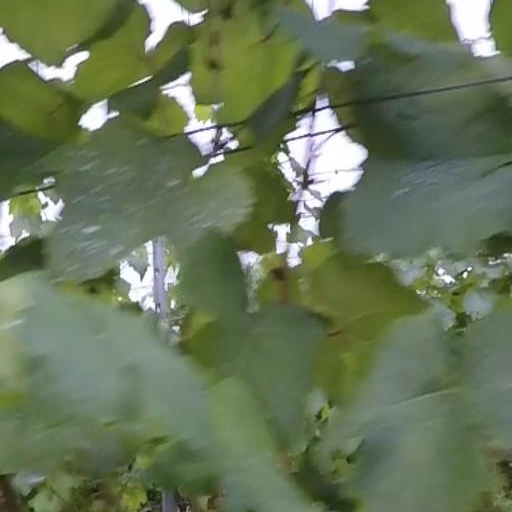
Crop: grape